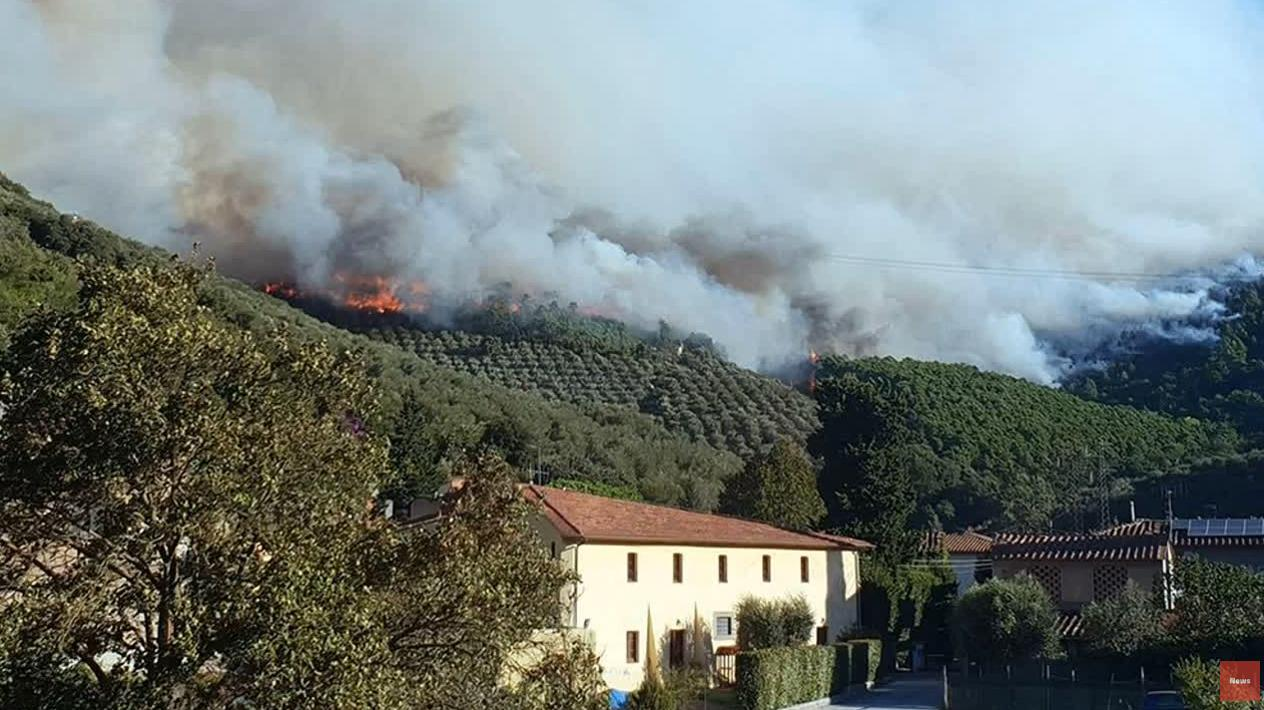
Fire: yes
Smoke: yes